Answer in natural language. Which object is closer to the camera taking this photo, Window (highlighted by a red box) or black metal chair (highlighted by a blue box)? Choose between the following options: Window (highlighted by a red box) or black metal chair (highlighted by a blue box)
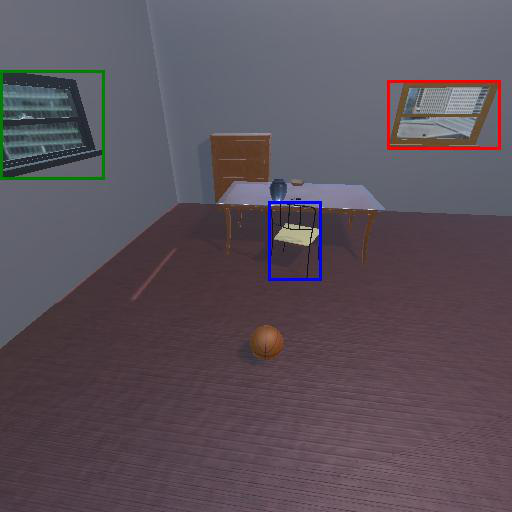
<answer>black metal chair (highlighted by a blue box)</answer>